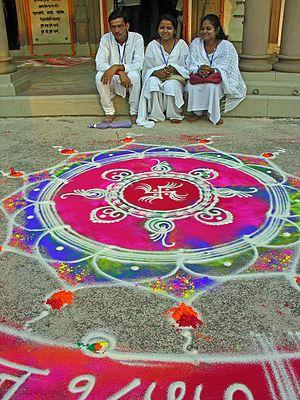
Nandvarta, nandivarta ou nandyavarta est un symbole auspicieux du jaïnisme d'après la tradition shvetambara. Visuellement, le nandvarta est un diagramme d'un swatiska en plus élaboré et complexe. Ce symbole est censé apporter la prospérité.